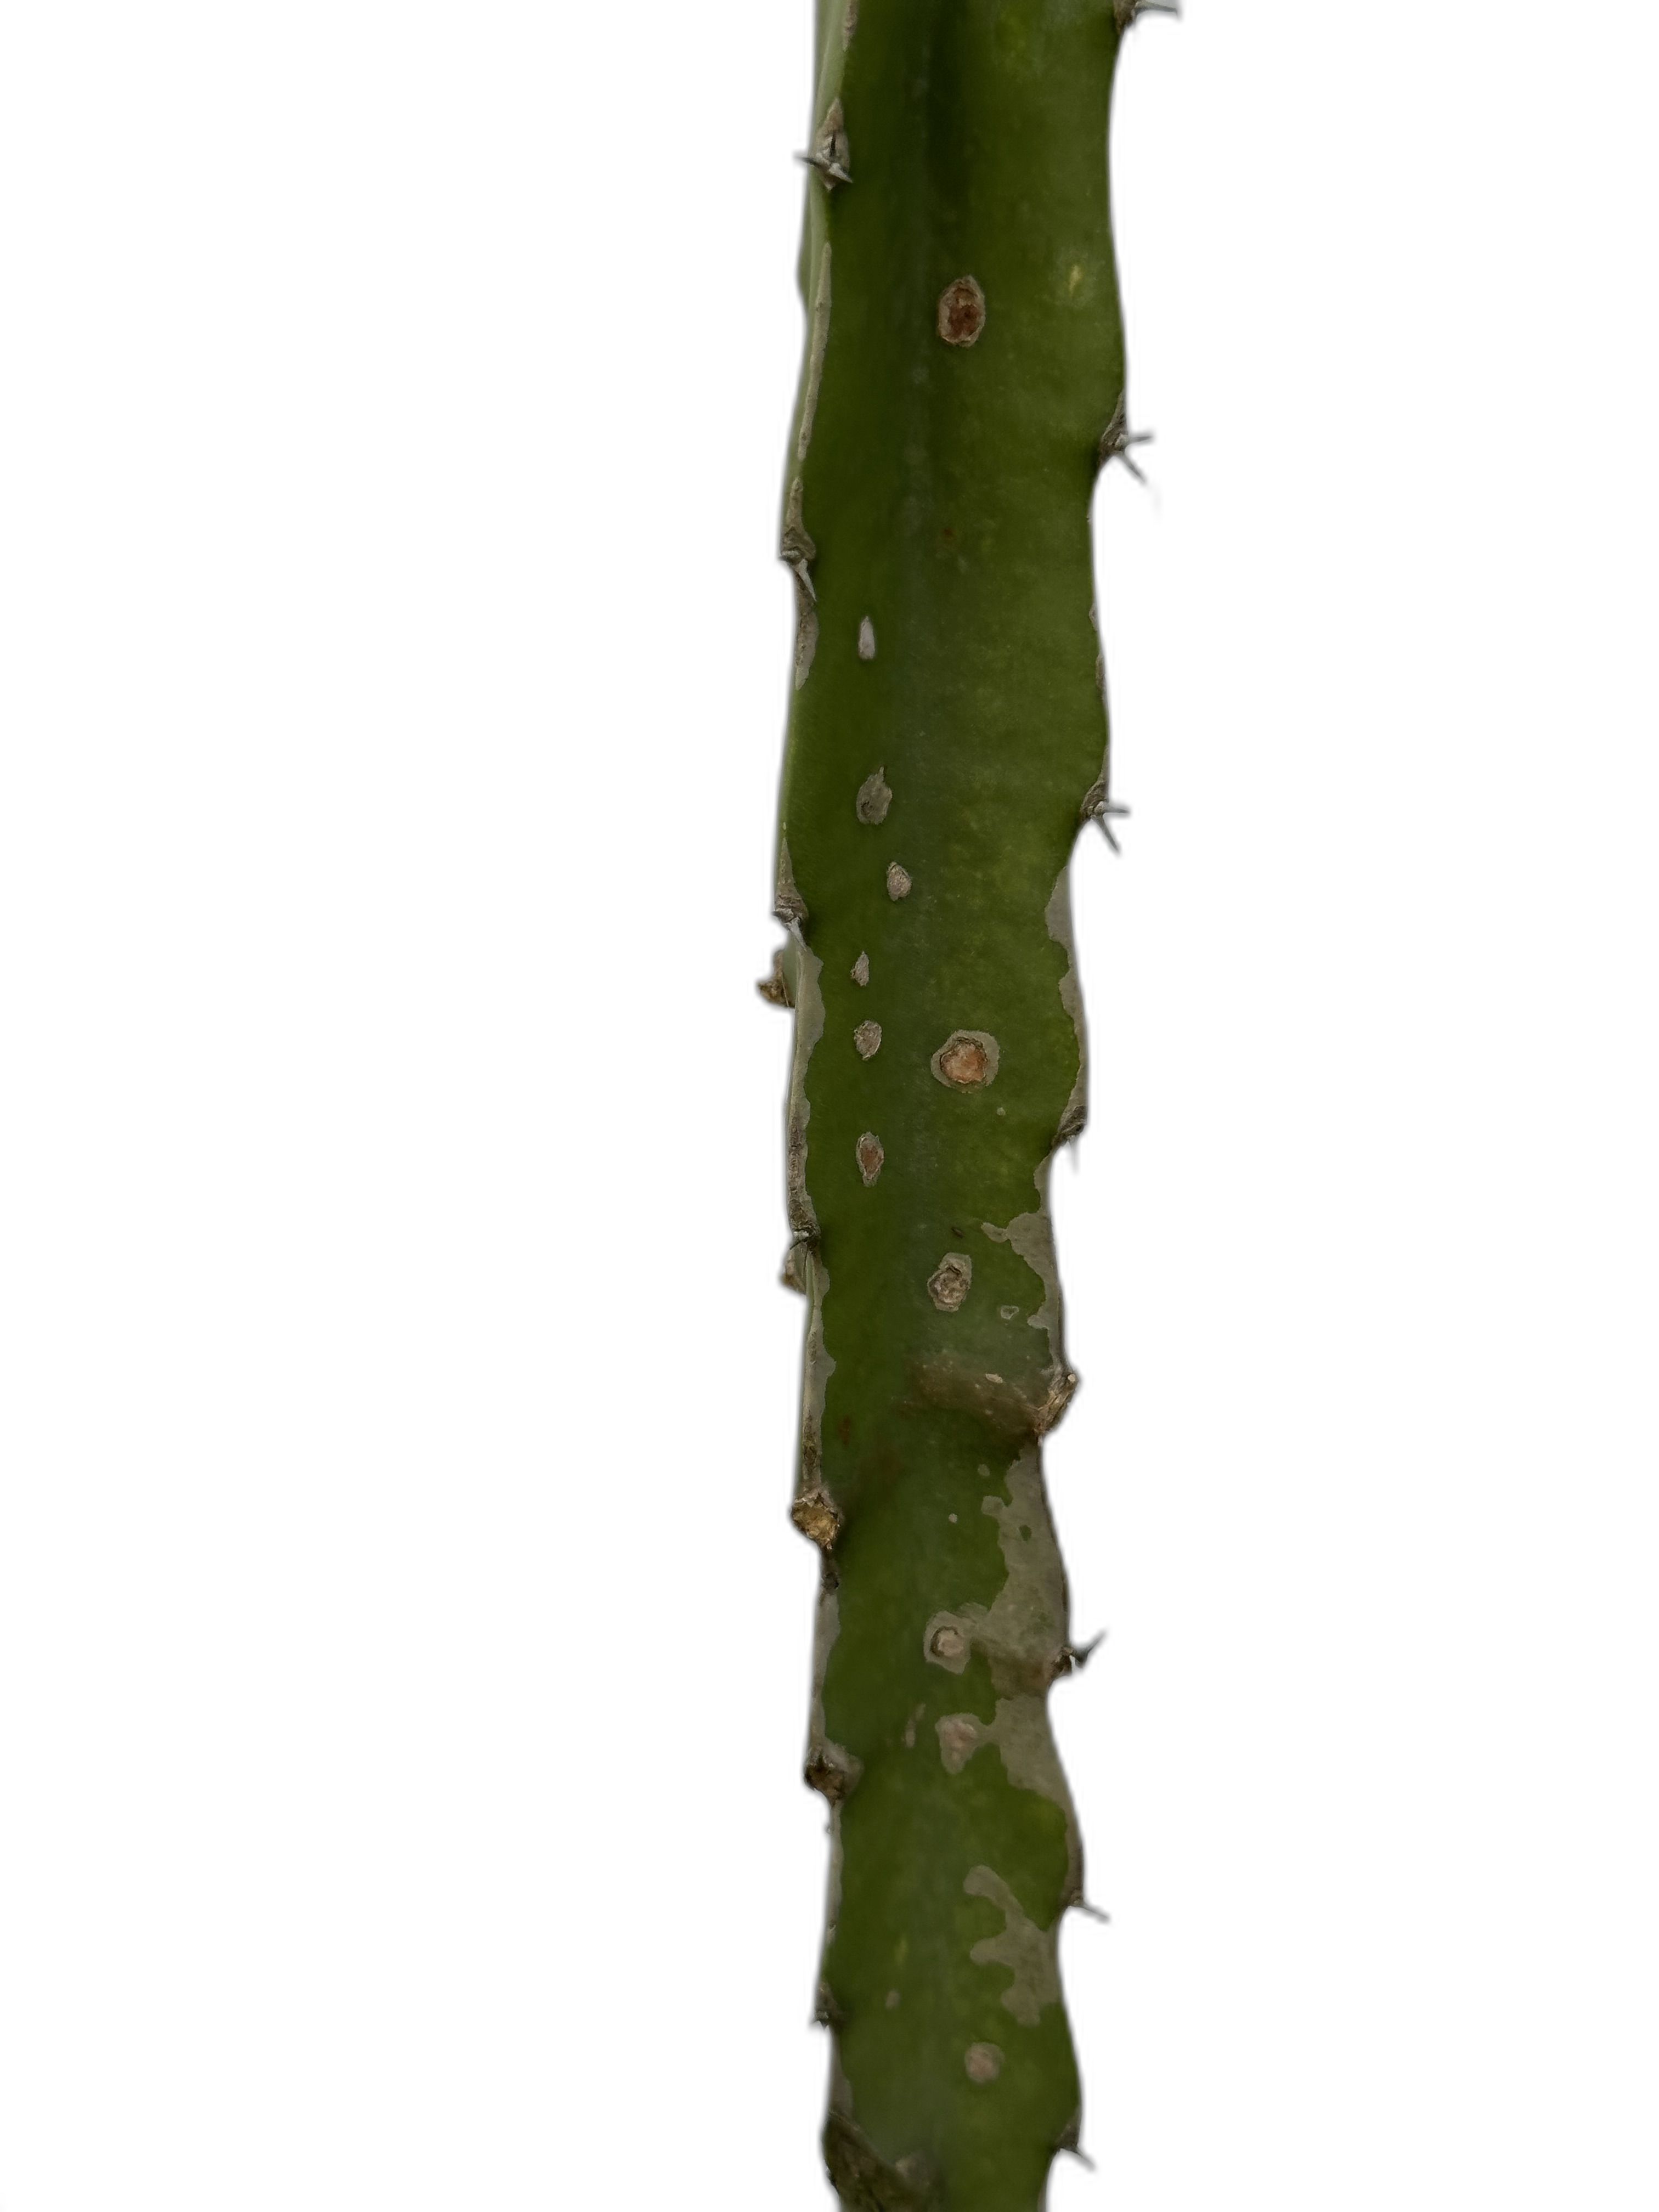
Label: Bad leaf